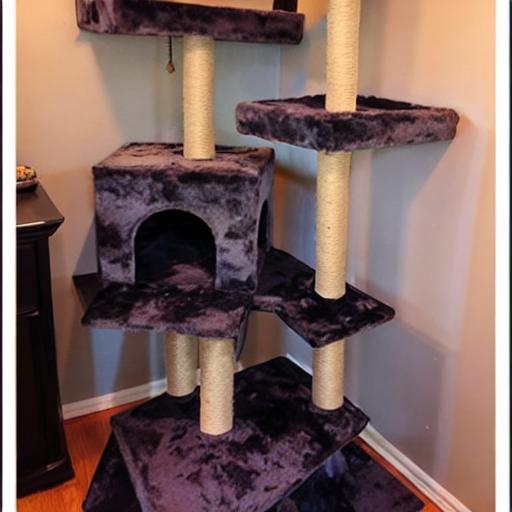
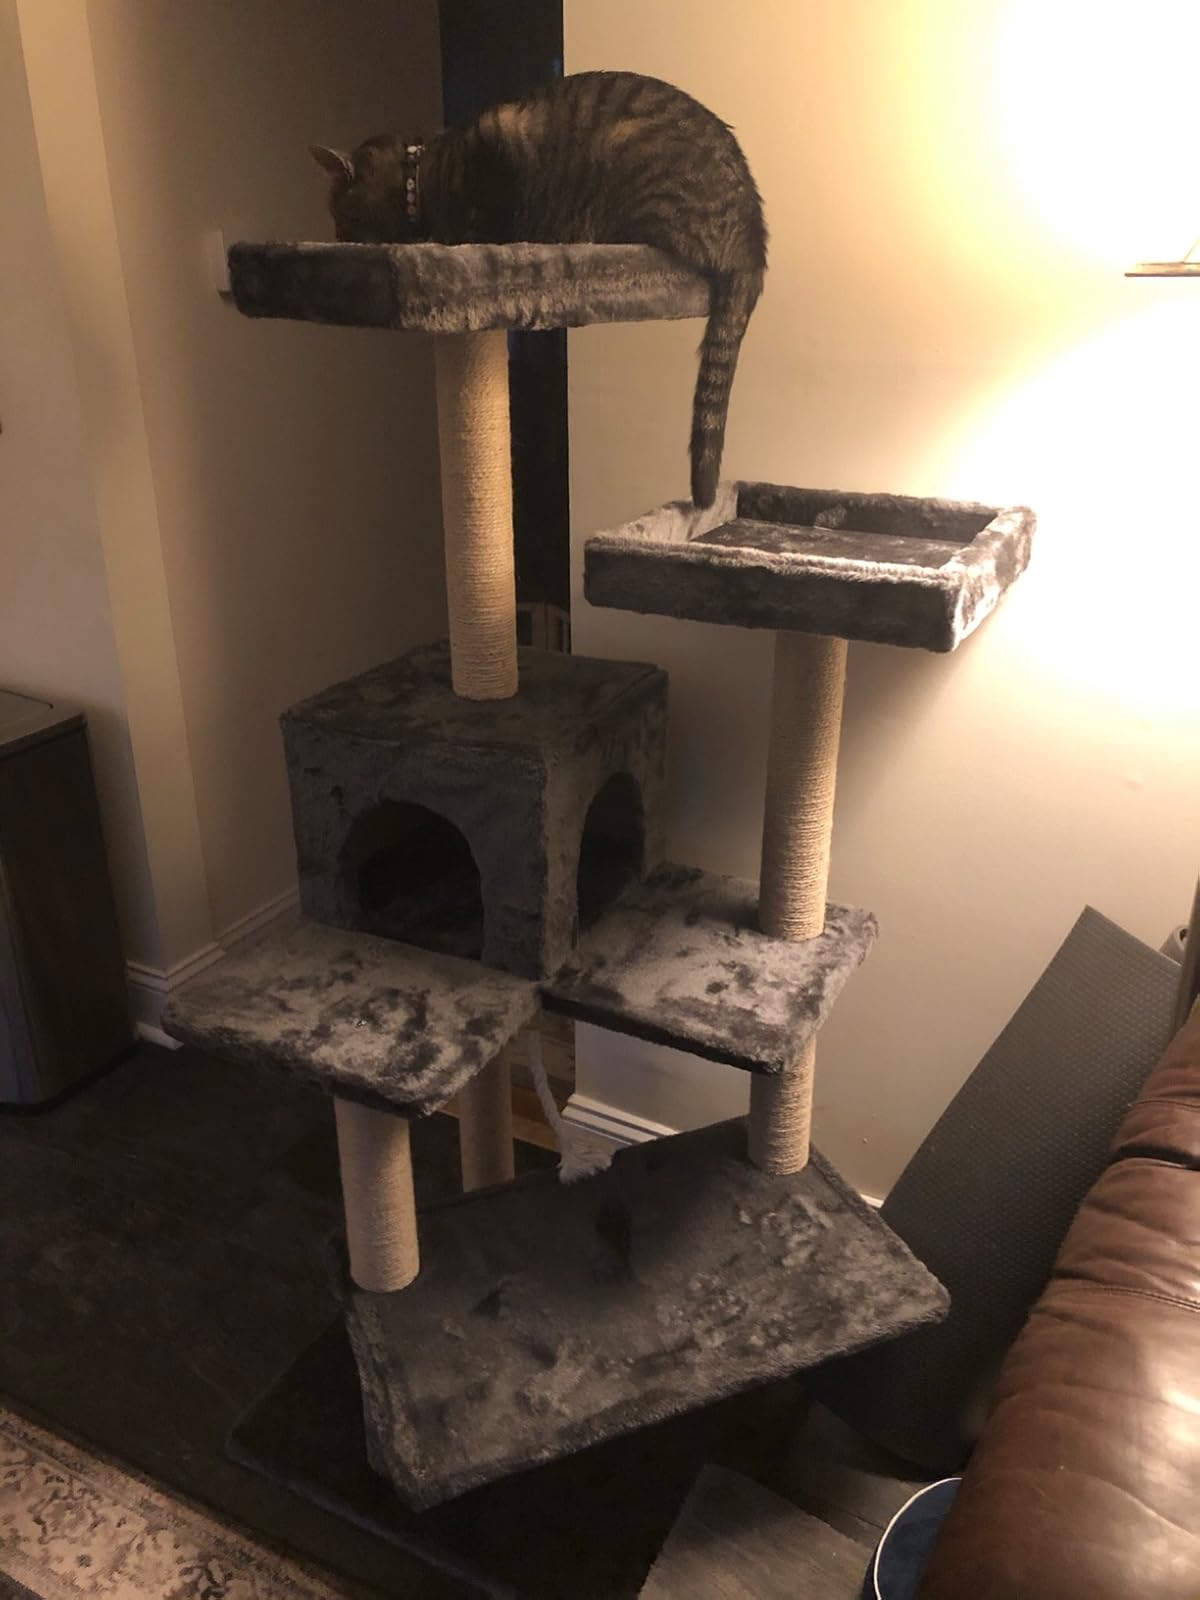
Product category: items_cat tree
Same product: no